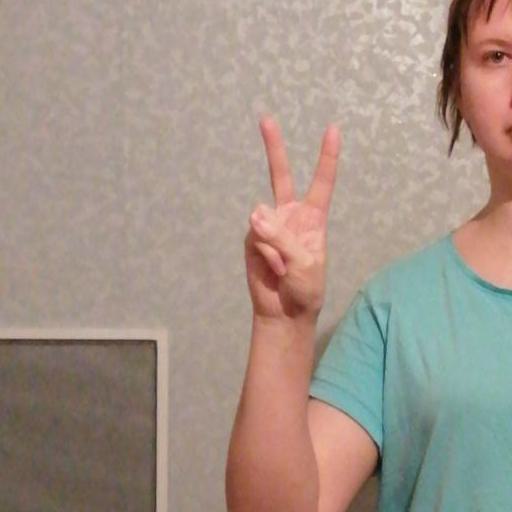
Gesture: peace